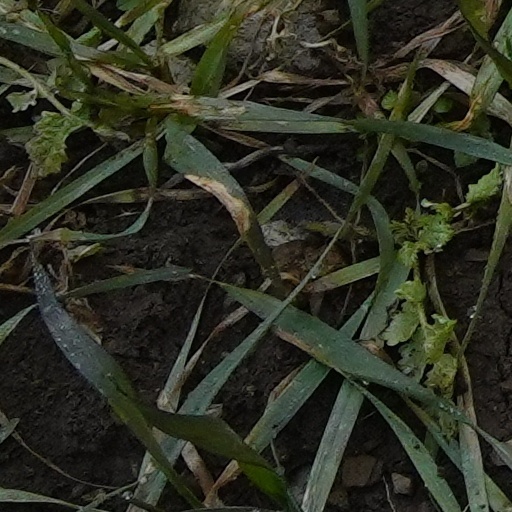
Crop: wheat